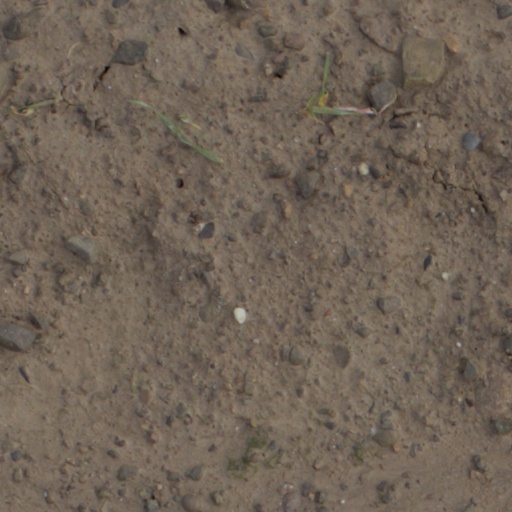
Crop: wheat